Astley, Shropshire

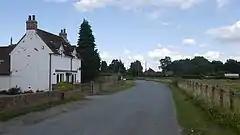
Bings Heath

Bings Heath is a small hamlet in Shropshire, England. It lies on the A53 near to the village of, and in the parish of, Astley, north of Shrewsbury.